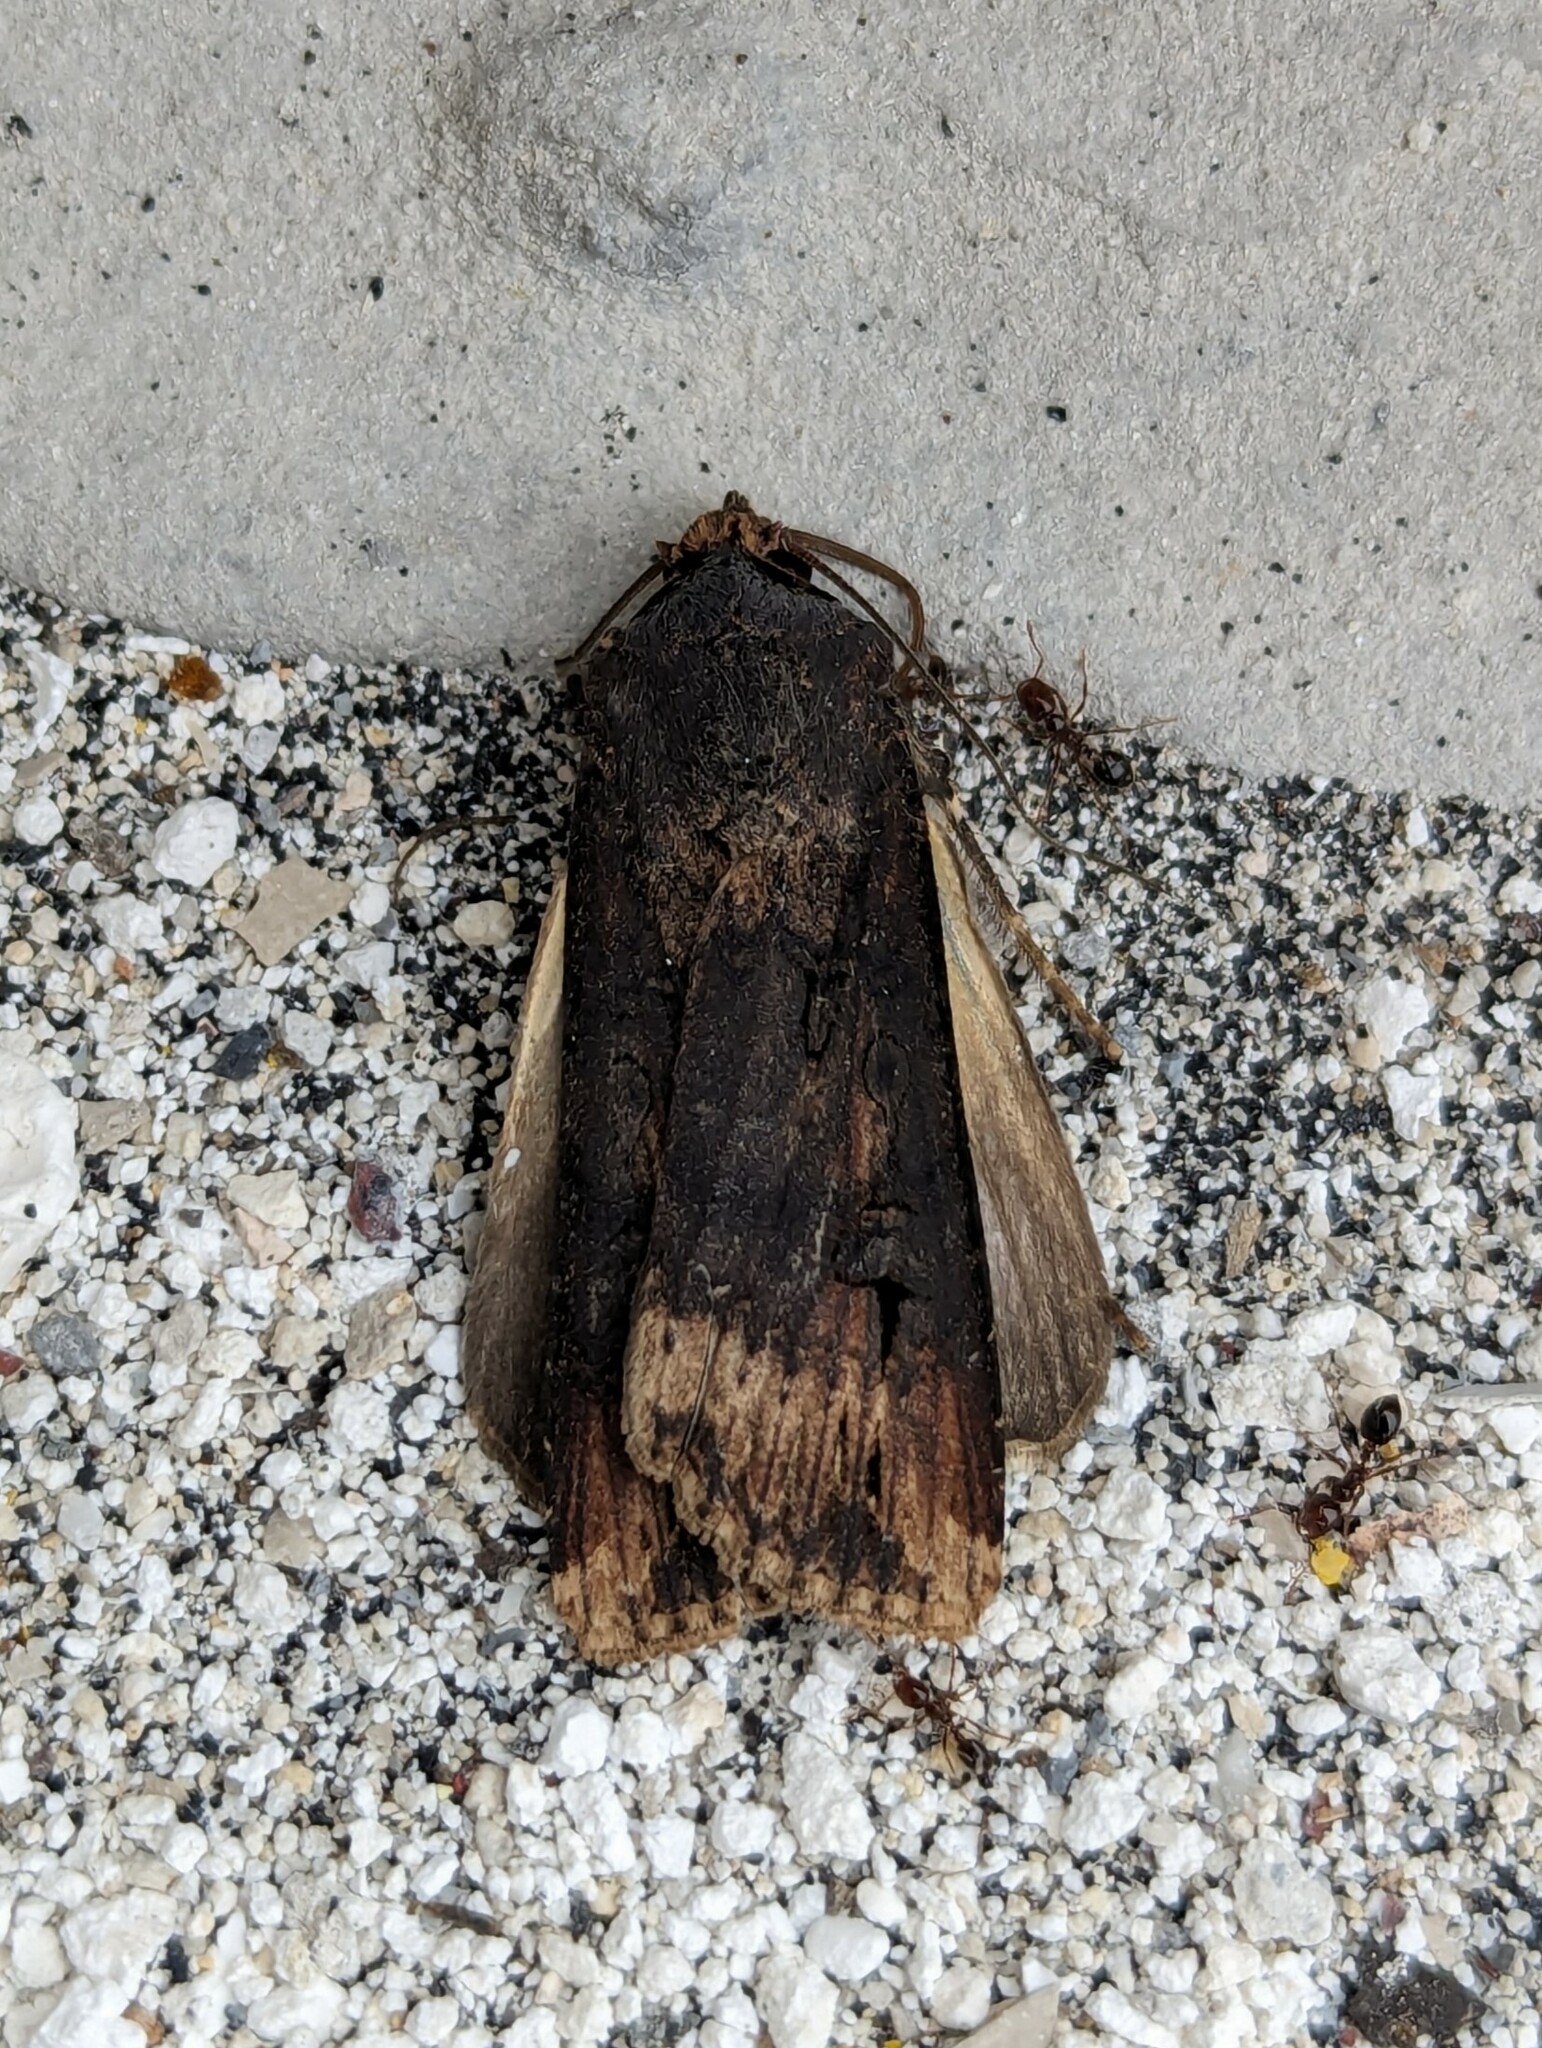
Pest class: cutworms